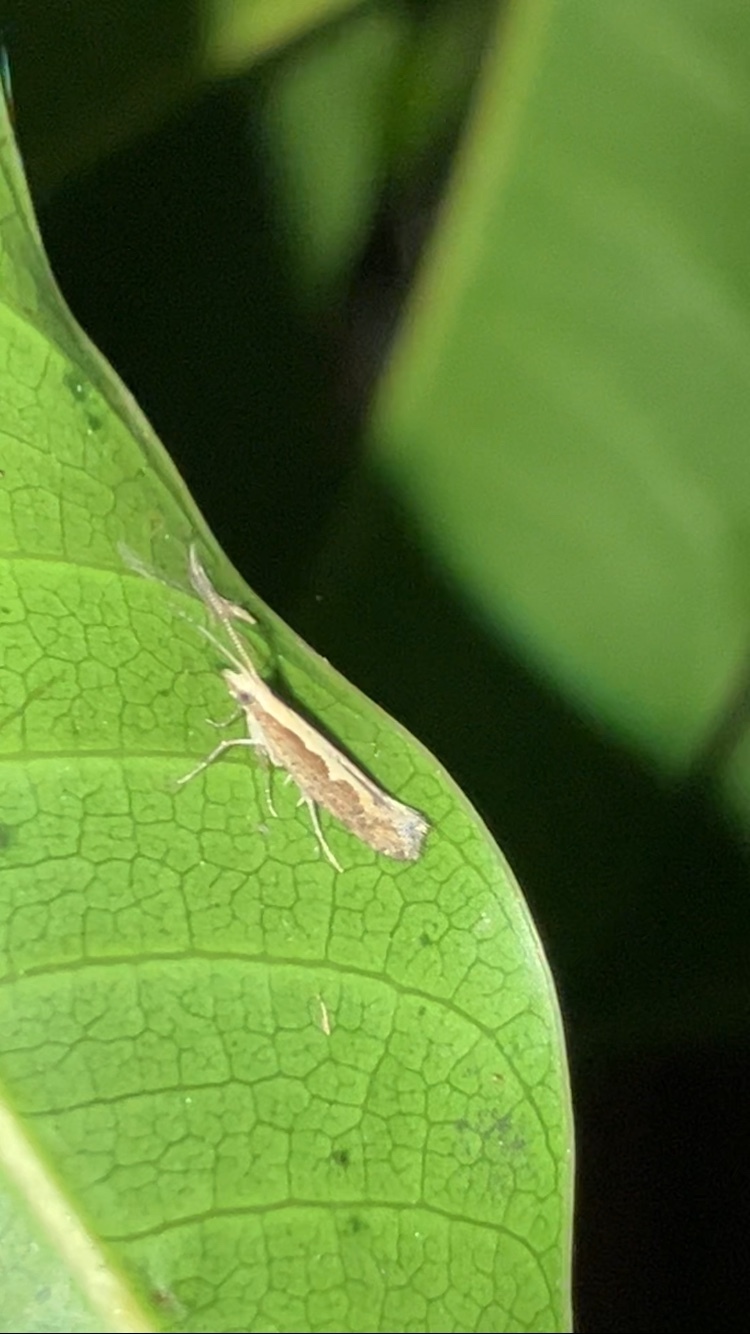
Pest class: diamondback_moth